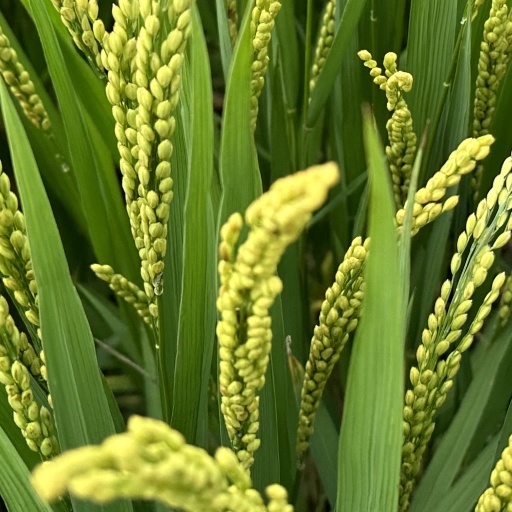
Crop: rice